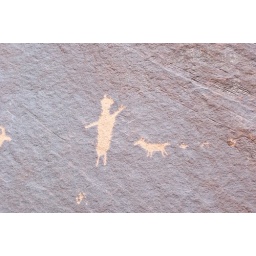
petroglyph canyon near the black dragon wash